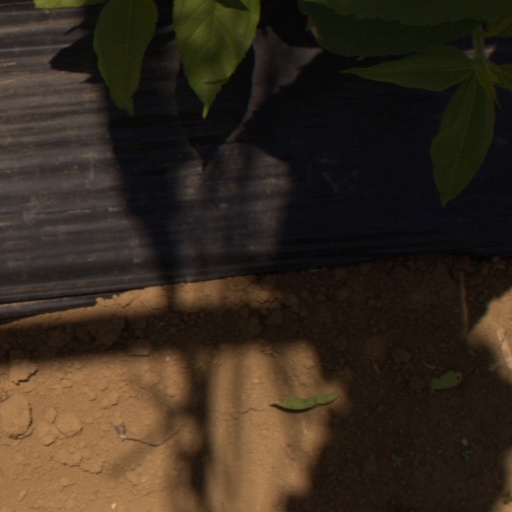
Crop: Jerusalem artichoke